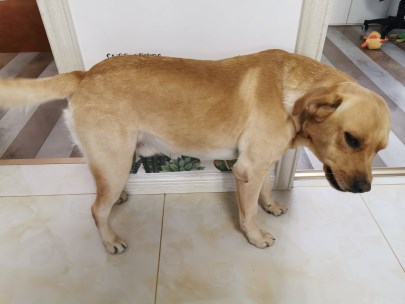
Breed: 3580-n000122-Labrador_retriever